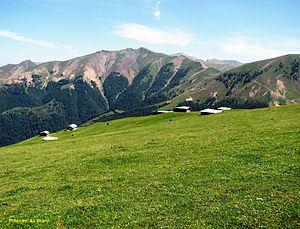
Le préfecture de Fouman est une préfecture de la province du Guilan en Iran, dont la capitale est Fouman.